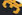
Number: 3